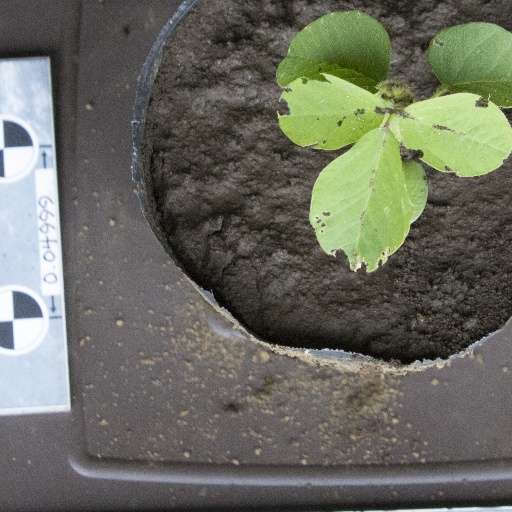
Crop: soybean